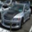
Label: automobile